Alexander Suvorov

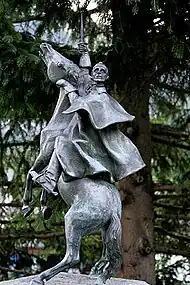
Equestrian statue of General Suvorov at Elm, Switzerland.

Suvorov is widely considered to be the single greatest and most talented military commander in all of Russian history, the most gifted commander of the eighteenth century, and one of the greatest generals in world history. Suvorov has also been described as the best general Republican France ever fought, and the best Coalition general when he was active. Undefeated in battle, he led and won 63 battles without suffering a major defeat or setback.